Denghoog

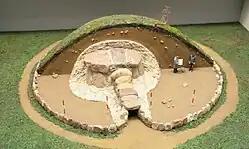

Denghoog is an artificial hill created in the 4th millennium BC on top of a passage grave. The hill today has a height of around 3.5 metres and a diameter at the base of around 32 metres. The internal chamber is ellipsoid, measuring about 5 metres by 3 metres. Its roof is supported by twelve large boulders. The space between them is covered by dry stone walls made up of so-called "Zwickelsteine". Three huge boulders, weighing around 20 metric tons each, form the roof of about 75 cm thickness. These stones are glacial erratics, carried here in the ice age from Scandinavia. The spaces between the roof stones are also filled with dry stone walling. A layer of firm blue clay, brought here from the eastern side of the island, mixed with stone fragments almost completely waterproofs the roof. Above this is a layer of yellow sand, covered by a final layer of humus.